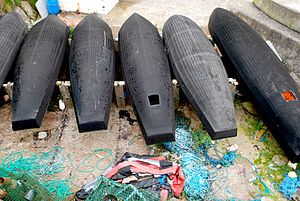
Blasket Islands / Historiefortællerne
Blasket Islands eller Blasketøerne eller Na Blascaoidí er en lille i dag ubeboet øgruppe i Atlanterhavet ved Irlands sydlige vestkyst. Øgruppen ligger udenfor Dinglehalvøen i County Kerry. Af disse øer var de fem største beboet, og de ca. 7 mindre ubeboet. Den største af øerne er Great Blasket Island